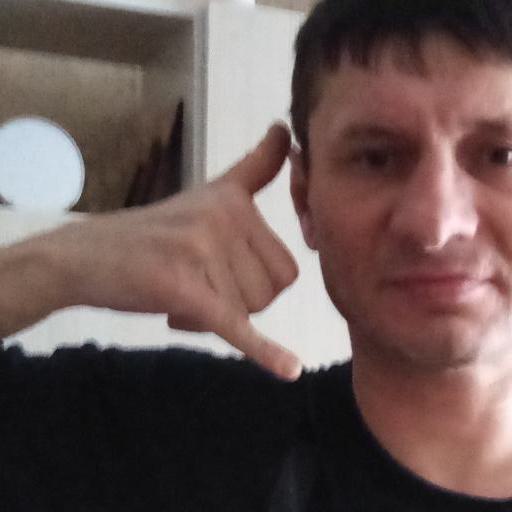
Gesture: call